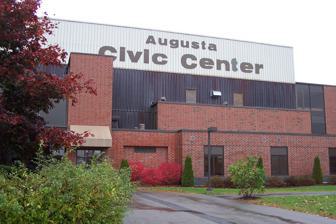
Building: Augusta Civic Center
Country: United States of America
Year built: 1973
Multi purpose arena in Maine Not to be confused with Augusta-Richmond County Civic Center in Augusta, Georgia. Augusta Civic Center The Civic Center in October 2008 Address 76 Community Dr Augusta, ME 04330-8008 Coordinates 44°20′33″N 69°47′56″W / 44.34250°N 69.79889°W / 44.34250; -69.79889 Owner City of Augusta Capacity 5,099 (Auditorium) Construction Broke ground May 1972 Opened January 6, 1973 Architect Bunker & Savage General contractor Stewart & Williams The Augusta Civic Center is a convention center located in Augusta, Maine . It has a total of 49,000 square feet (4,600 m 2 ) and 26 rooms. The main room is 32,000 sq ft (3,000 m 2 ). The facility includes a main auditorium, two ballrooms, and 23 meeting rooms and full catering services. The arena can host many events such as concerts, gatherings and sporting events. Concerts Elvis Presley played at the Center during his spring 1977 tour on May 24, 1977. He was scheduled to perform at the Cumberland County Civic Center in Portland, Maine, for two concerts on August 17 and 18. On August 16, Presley was pronounced dead at age 42 at his Graceland home in Memphis, Tennessee due to heart failure after years of prescription drug abuse. The Center sold over 12,000 tickets for the two scheduled shows. The Grateful Dead performed at the Center on three occasions, including a performance on September 2, 1979, and a celebrated two-night run spanning October 11–12, 1984. Phish performed on October 19, 2010, during their Fall Tour. Pearl Jam performed during their No Code Tour on September 26, 1996, with The Fastbacks as their opening act. Chicago Bulls player Dennis Rodman attended the show and during the climax of " Alive ", came onstage to offer Vedder some red wine. To the excitement of the crowd, Vedder responded by hopping on Rodman's back and riding him piggyback style across the stage while singing. Rodman later received a Walkman carved with Vedder's initials containing the concert recording and cited this as one of his most thrilling experiences. The thrash metal band Slayer filmed their 2004 live performance DVD Still Reigning at the Augusta Civic Center. Sporting events State Cheering Competition Awards 2015 The Center hosts concerts and sporting events such as basketball, cheerleading, dance, boxing, fencing, and wrestling The center is used for high school, collegial and youth competitions and games, most notably the Maine State High School Basketball tournament each February. The Center is used mostly by colleges such as University of Maine , University of Maine at Augusta , Central Maine Community College and many other local schools. Most State and Regional competitions and games take place here. Many of these events are involved in Cheerleading Competitions, Basketball Games, and Wrestling matches at the High School level. References